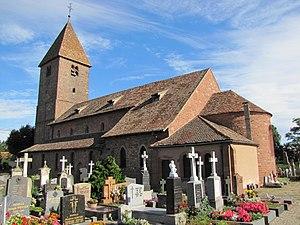
Alsace, Bas-Rhin, Wissembourg, Église Saint-Ulrich d'Altenstadt (PA00085244, IA67008249).
Altenstadt est une ancienne commune française du département du Bas-Rhin en région Grand Est. Elle est associée à la commune de Wissembourg depuis 1975.